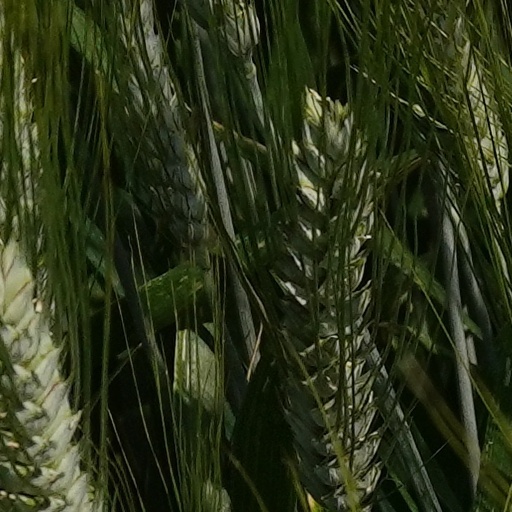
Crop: wheat